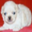
Label: dog